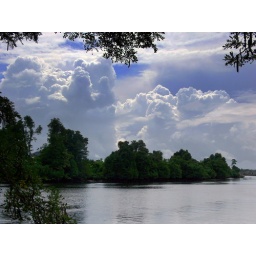
a typhoon close-by, towering clouds are seen building up over the Miri river.